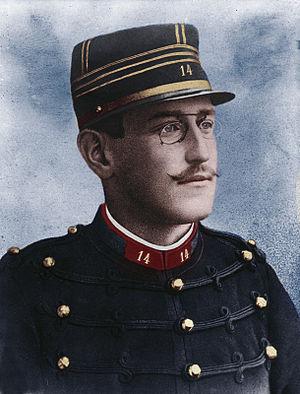
Alfred Dreyfus (1859-1935)
Alfred Dreyfus, né à Mulhouse le 9 octobre 1859 et mort à Paris le 12 juillet 1935, est un officier français d'origine alsacienne et de confession juive. Il a été victime, en 1894, d'une machination judiciaire qui est à l'origine d'une crise politique majeure des débuts de la IIIᵉ République, l'affaire Dreyfus. Durant ces années de troubles, une large partie de l'opinion française se divise entre dreyfusards et anti-dreyfusards.
J'accuse est un drame historique franco-italien coécrit et réalisé par Roman Polanski, sorti en 2019. Il s'agit de l'adaptation du roman D. de Robert Harris, portant sur l'affaire Dreyfus. Son titre est une référence à « J'accuse… ! », article publié en 1898 par Émile Zola dans L'Aurore pour défendre le capitaine Dreyfus.